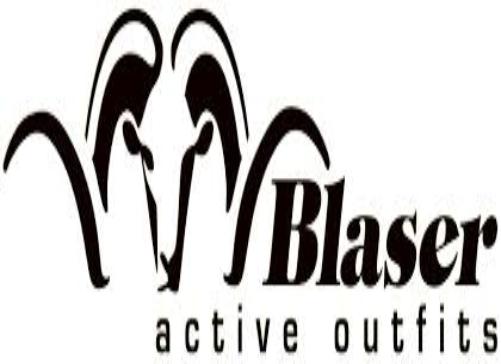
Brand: Blaser
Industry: Necessities